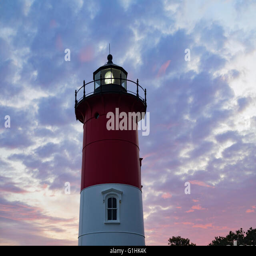
a landmark red and white lighthouse